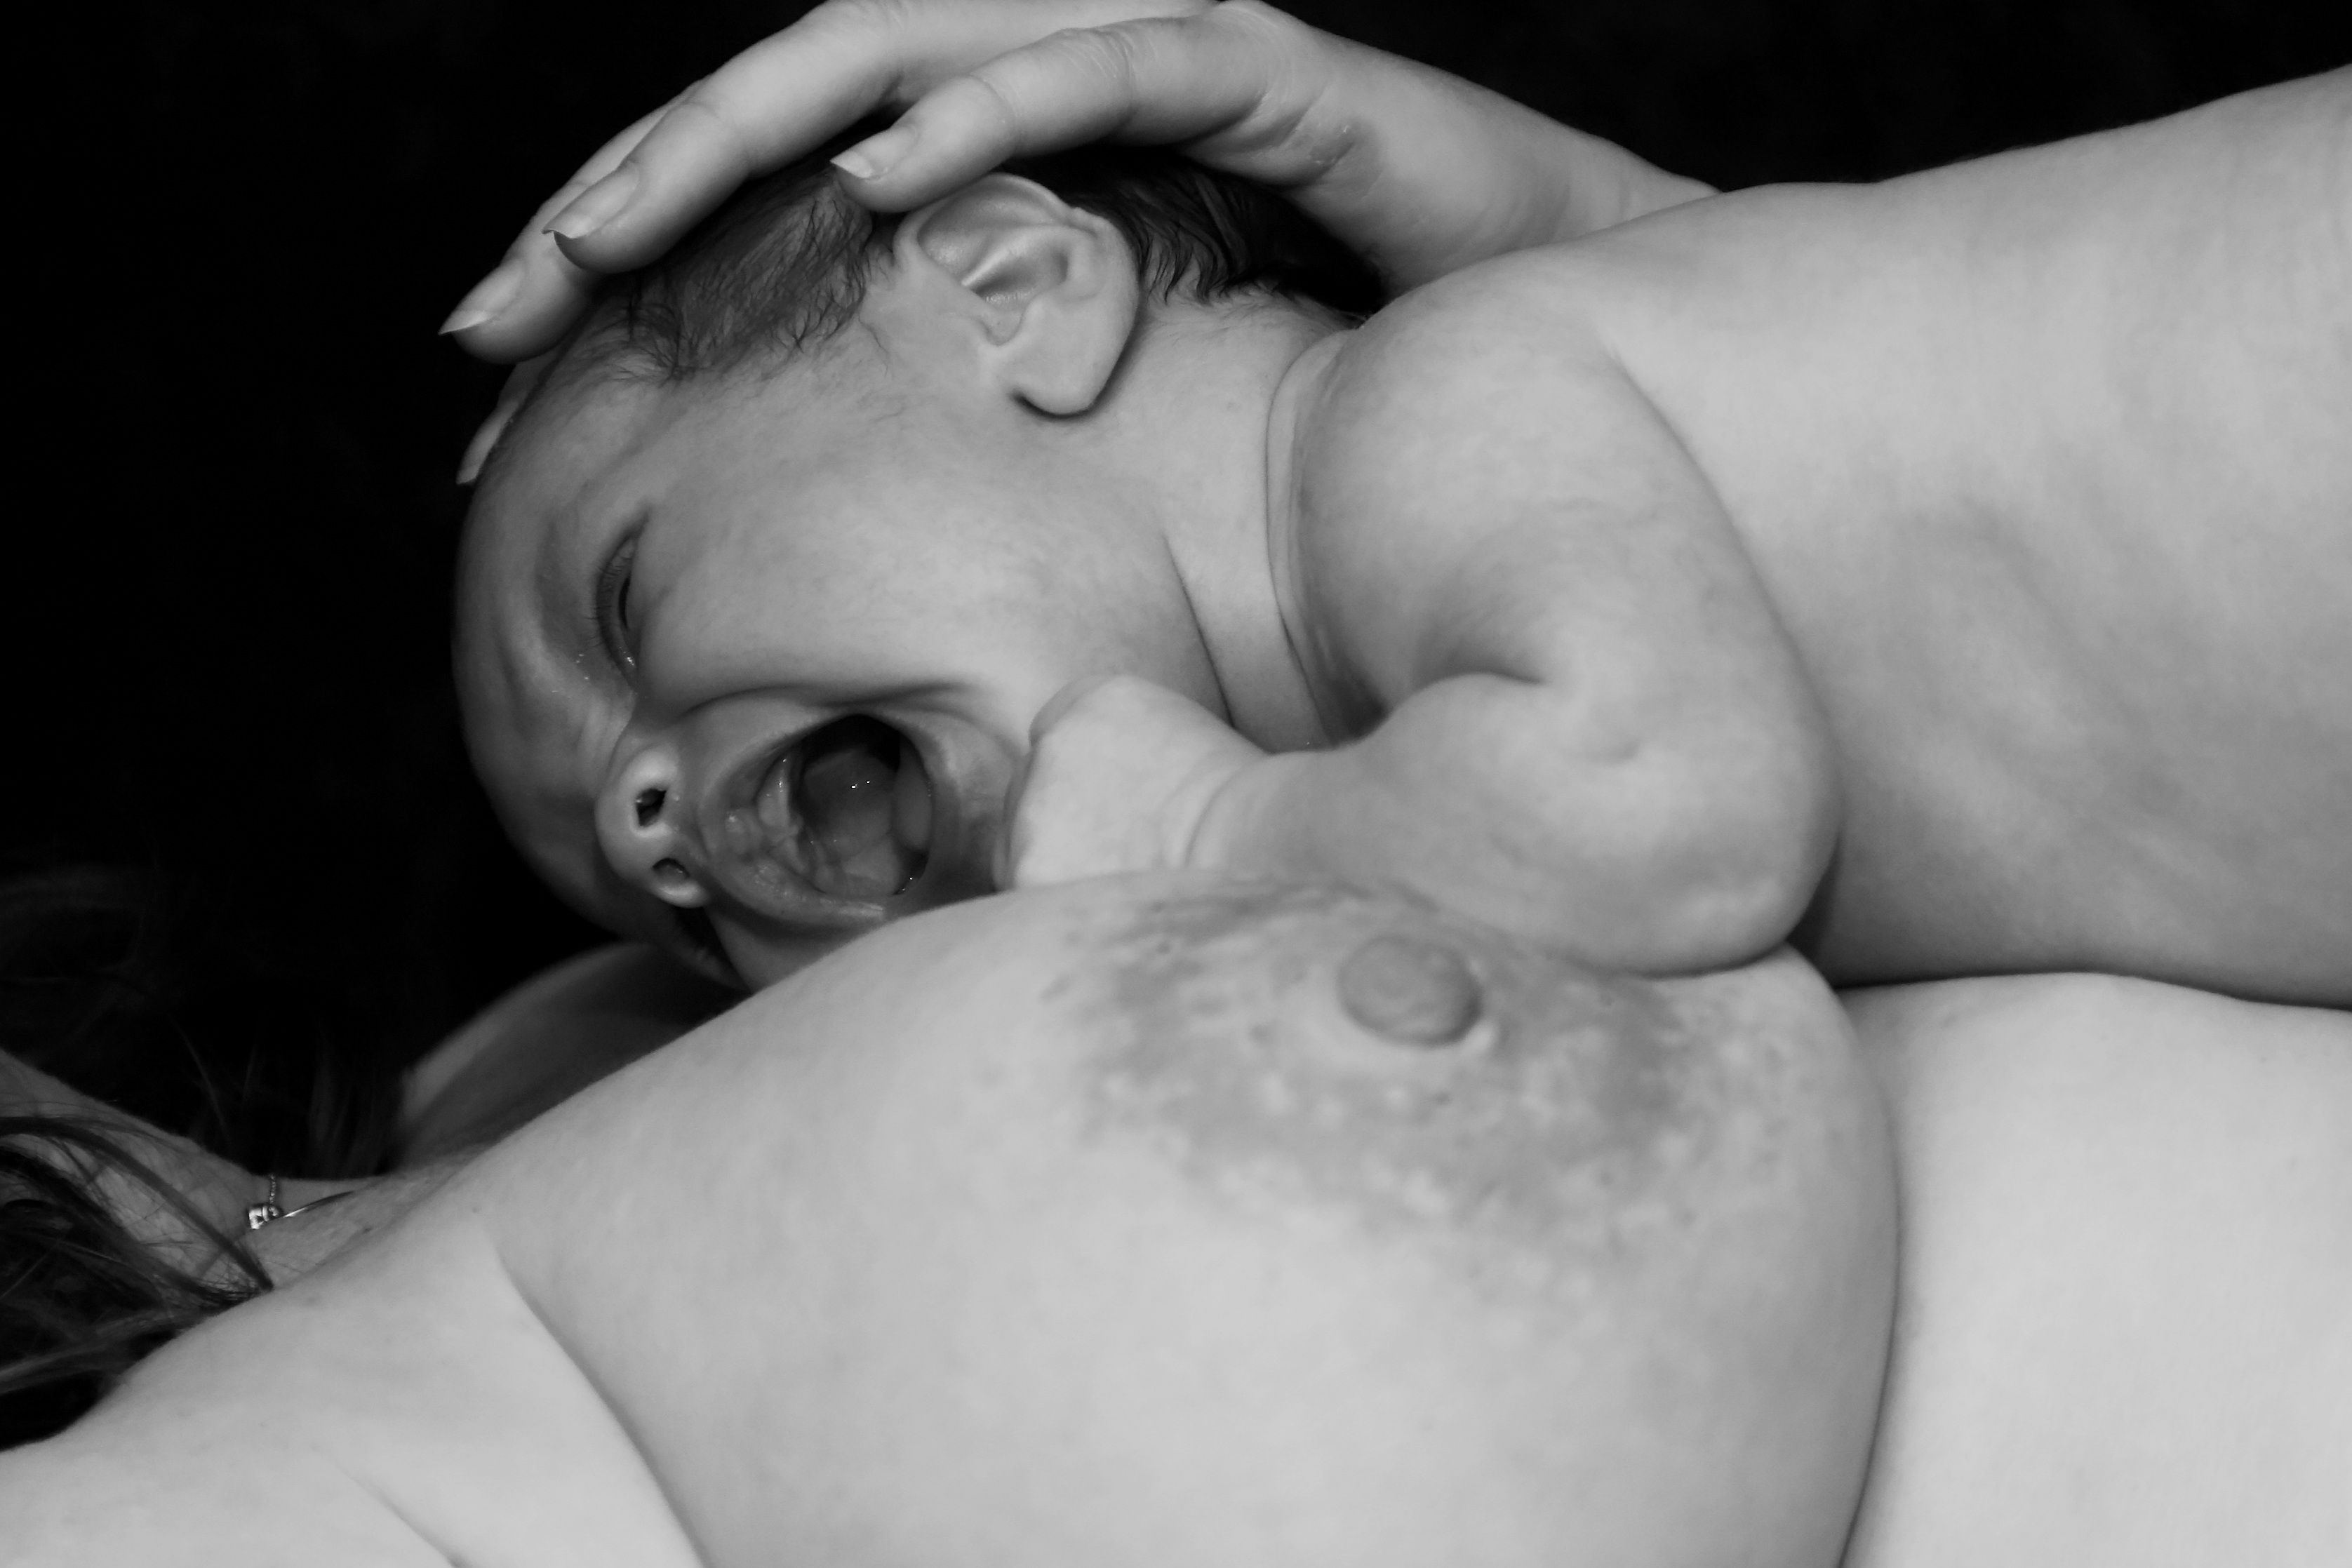
hand, person, black and white, woman, photography, male, female, finger, child, monochrome, baby, muscle, mouth, chest, cry, close up, face, infant, mama, naked, scream, born, act, erotic, live new, interaction, sense, nudes, monochrome photography